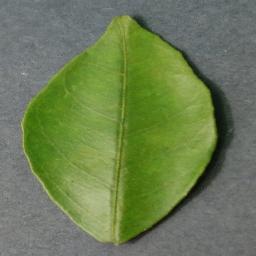
Label: Orange___Haunglongbing_(Citrus_greening)